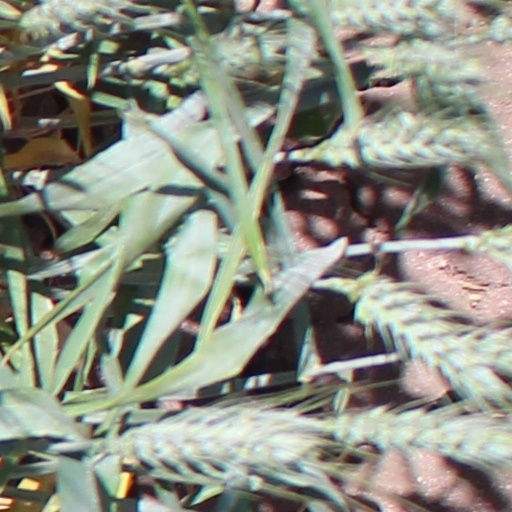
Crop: wheat